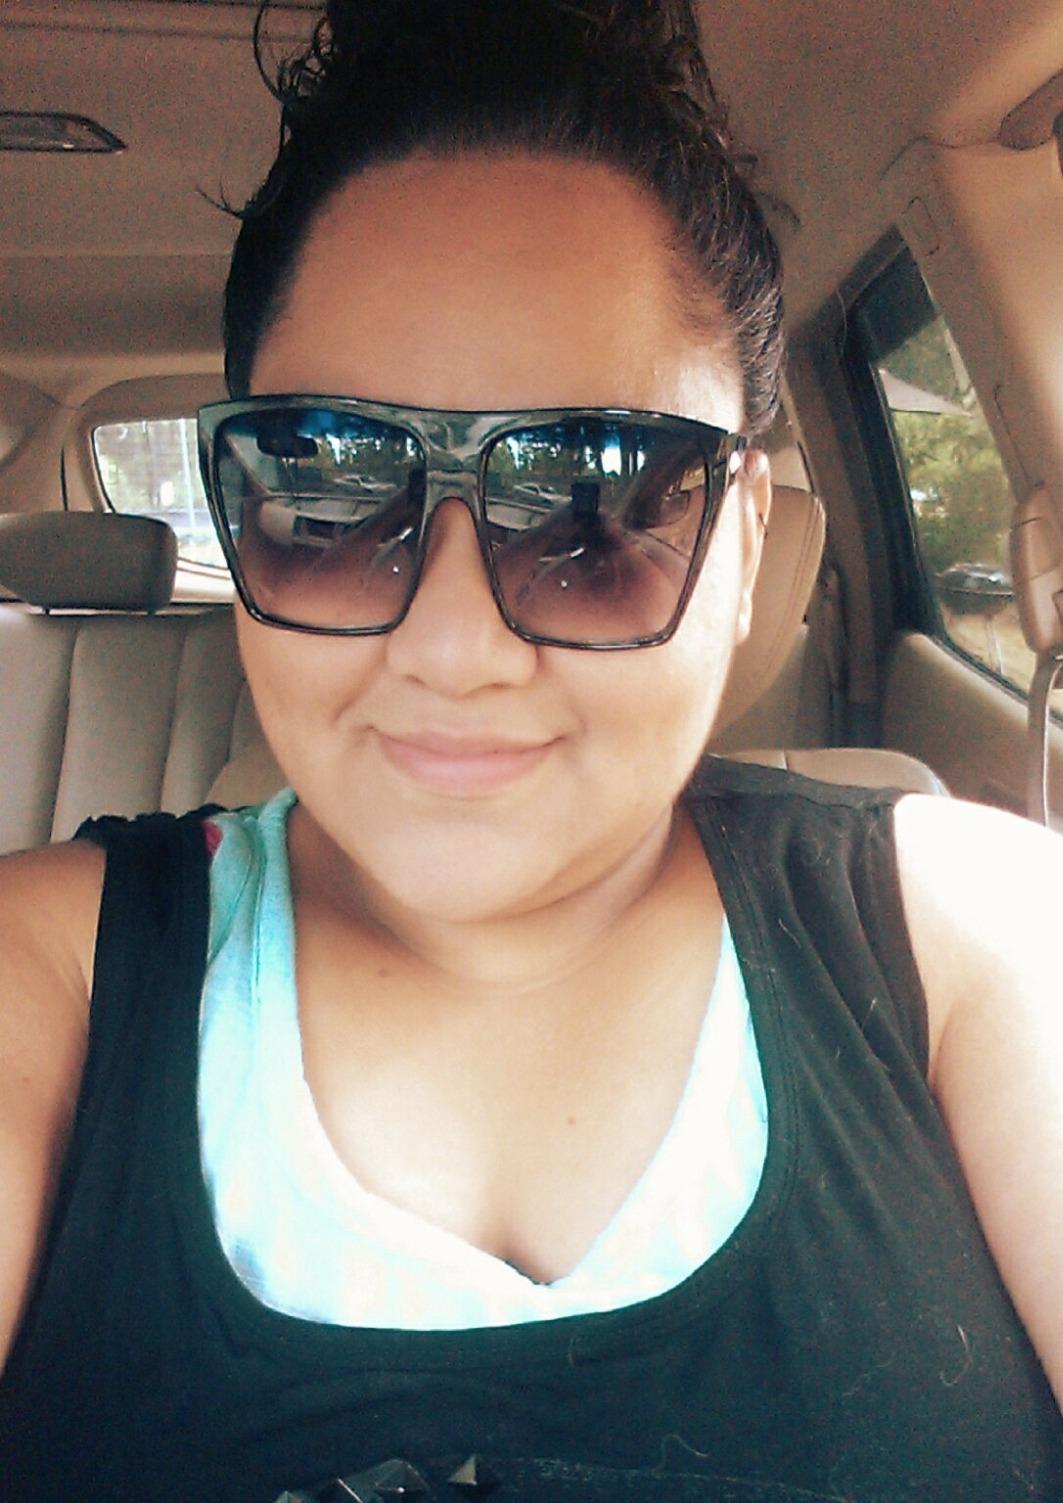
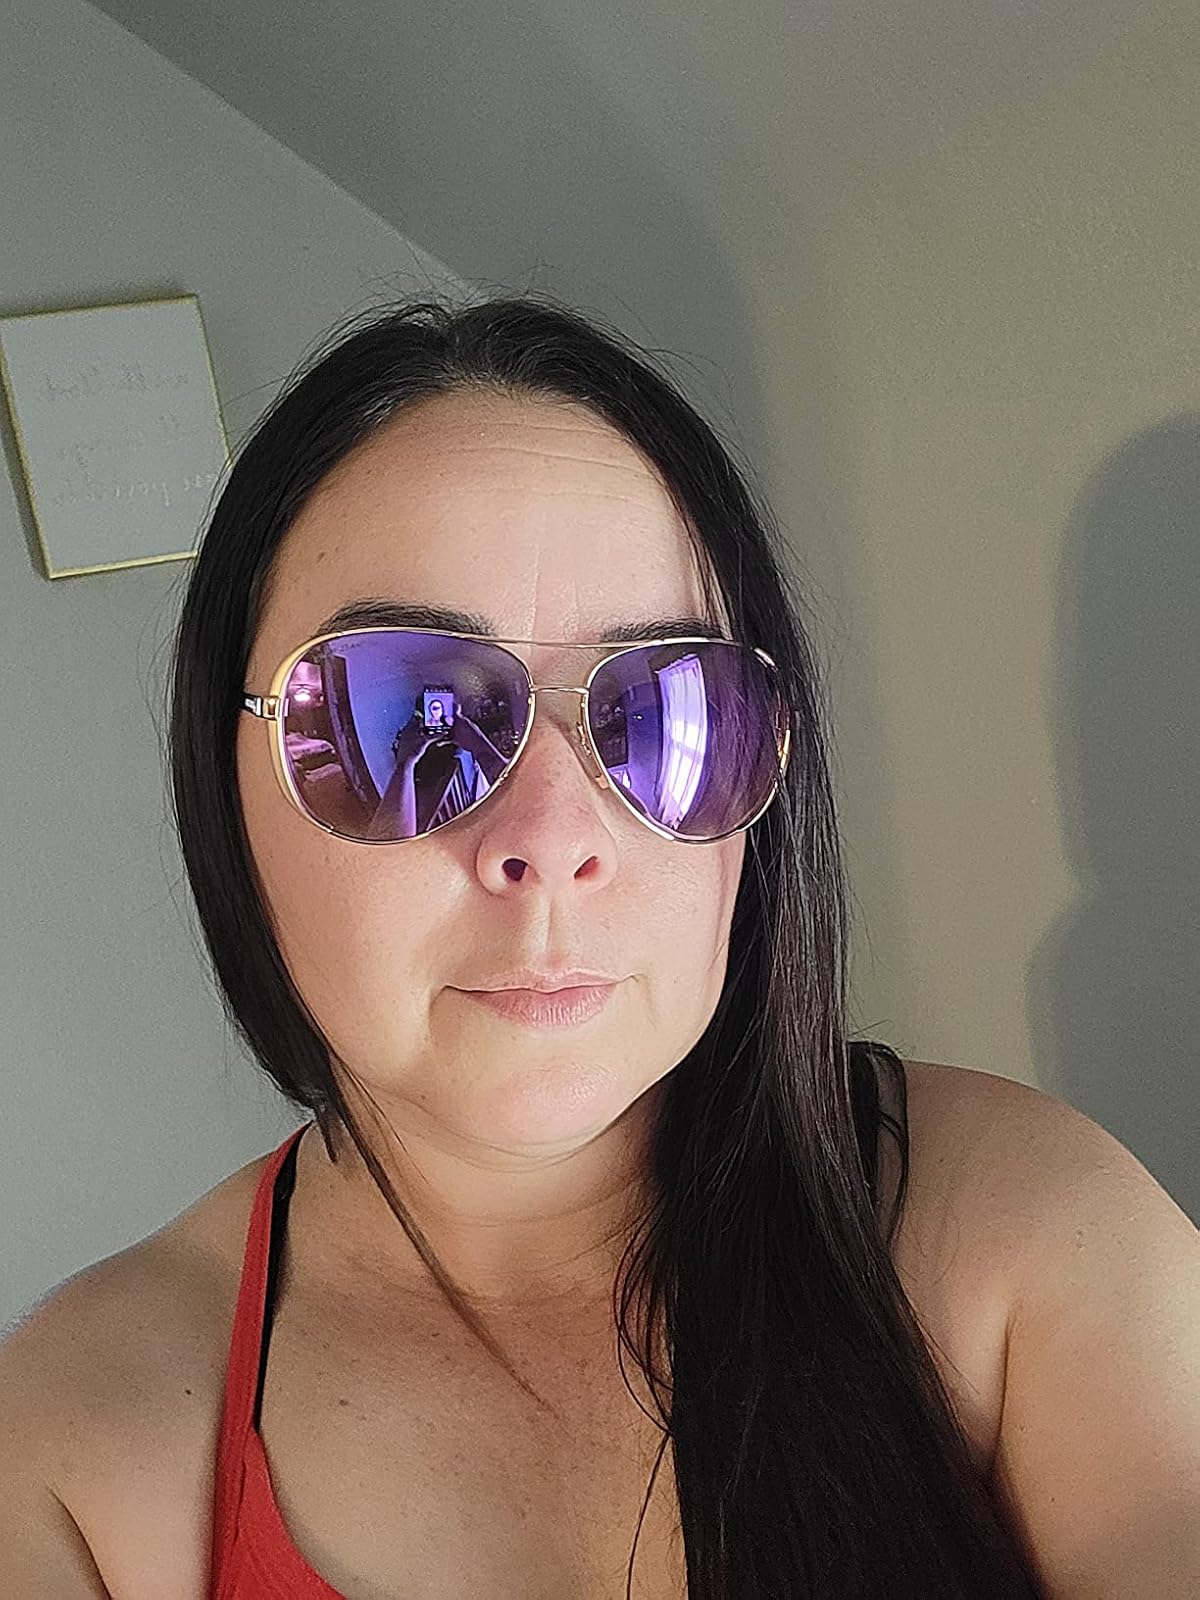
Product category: accessories_sunglasses
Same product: no